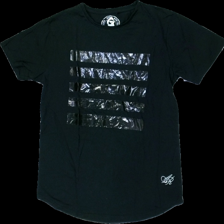
View: front
Type: T-shirt
Category: Men
Brand: Not in the list
Brand text on label: alan rust
Colors: Black
Material: 100% cotton
Pattern: Other
Cut: Regular
Size: XL
Season: All
Damage location: middle center
Damage 2 location: middle right
Price range: 50-100
Recommended usage: Reuse
Description: svart t-shirt med ränder fram och broderad logga